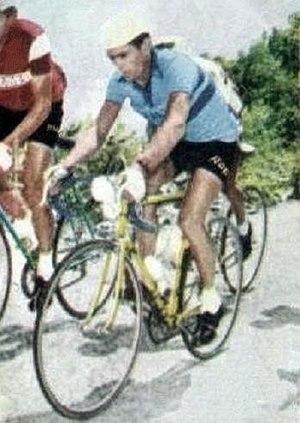
François Mahé est un coureur cycliste français né le 2 septembre 1930 à Arradon et mort le 31 mai 2015 à Hyères dans le département du Var. Professionnel de 1950 à 1965, il s'est notamment classé deuxième du Tour d'Espagne 1961 et cinquième du Tour de France 1959.